July Revolution

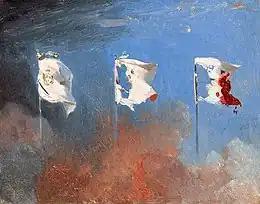
"Scenes of July 1830", a painting by Léon Cogniet alluding to the July revolution of 1830

On 30 April, on the grounds that it had behaved in an offensive manner towards the crown, the king abruptly dissolved the National Guard of Paris, a voluntary group of citizens formerly considered a reliable conduit between the monarchy and the people. Cooler heads were appalled: "[I] would rather have my head cut off", wrote a nobleman from the Rhineland upon hearing the news, "than have counseled such an act: the only further measure needed to cause a revolution is censorship."